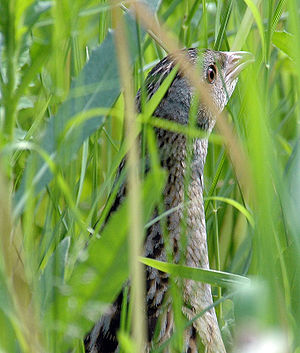
Engsnarre
Engsnarre er en fugl i familien vandhøns.